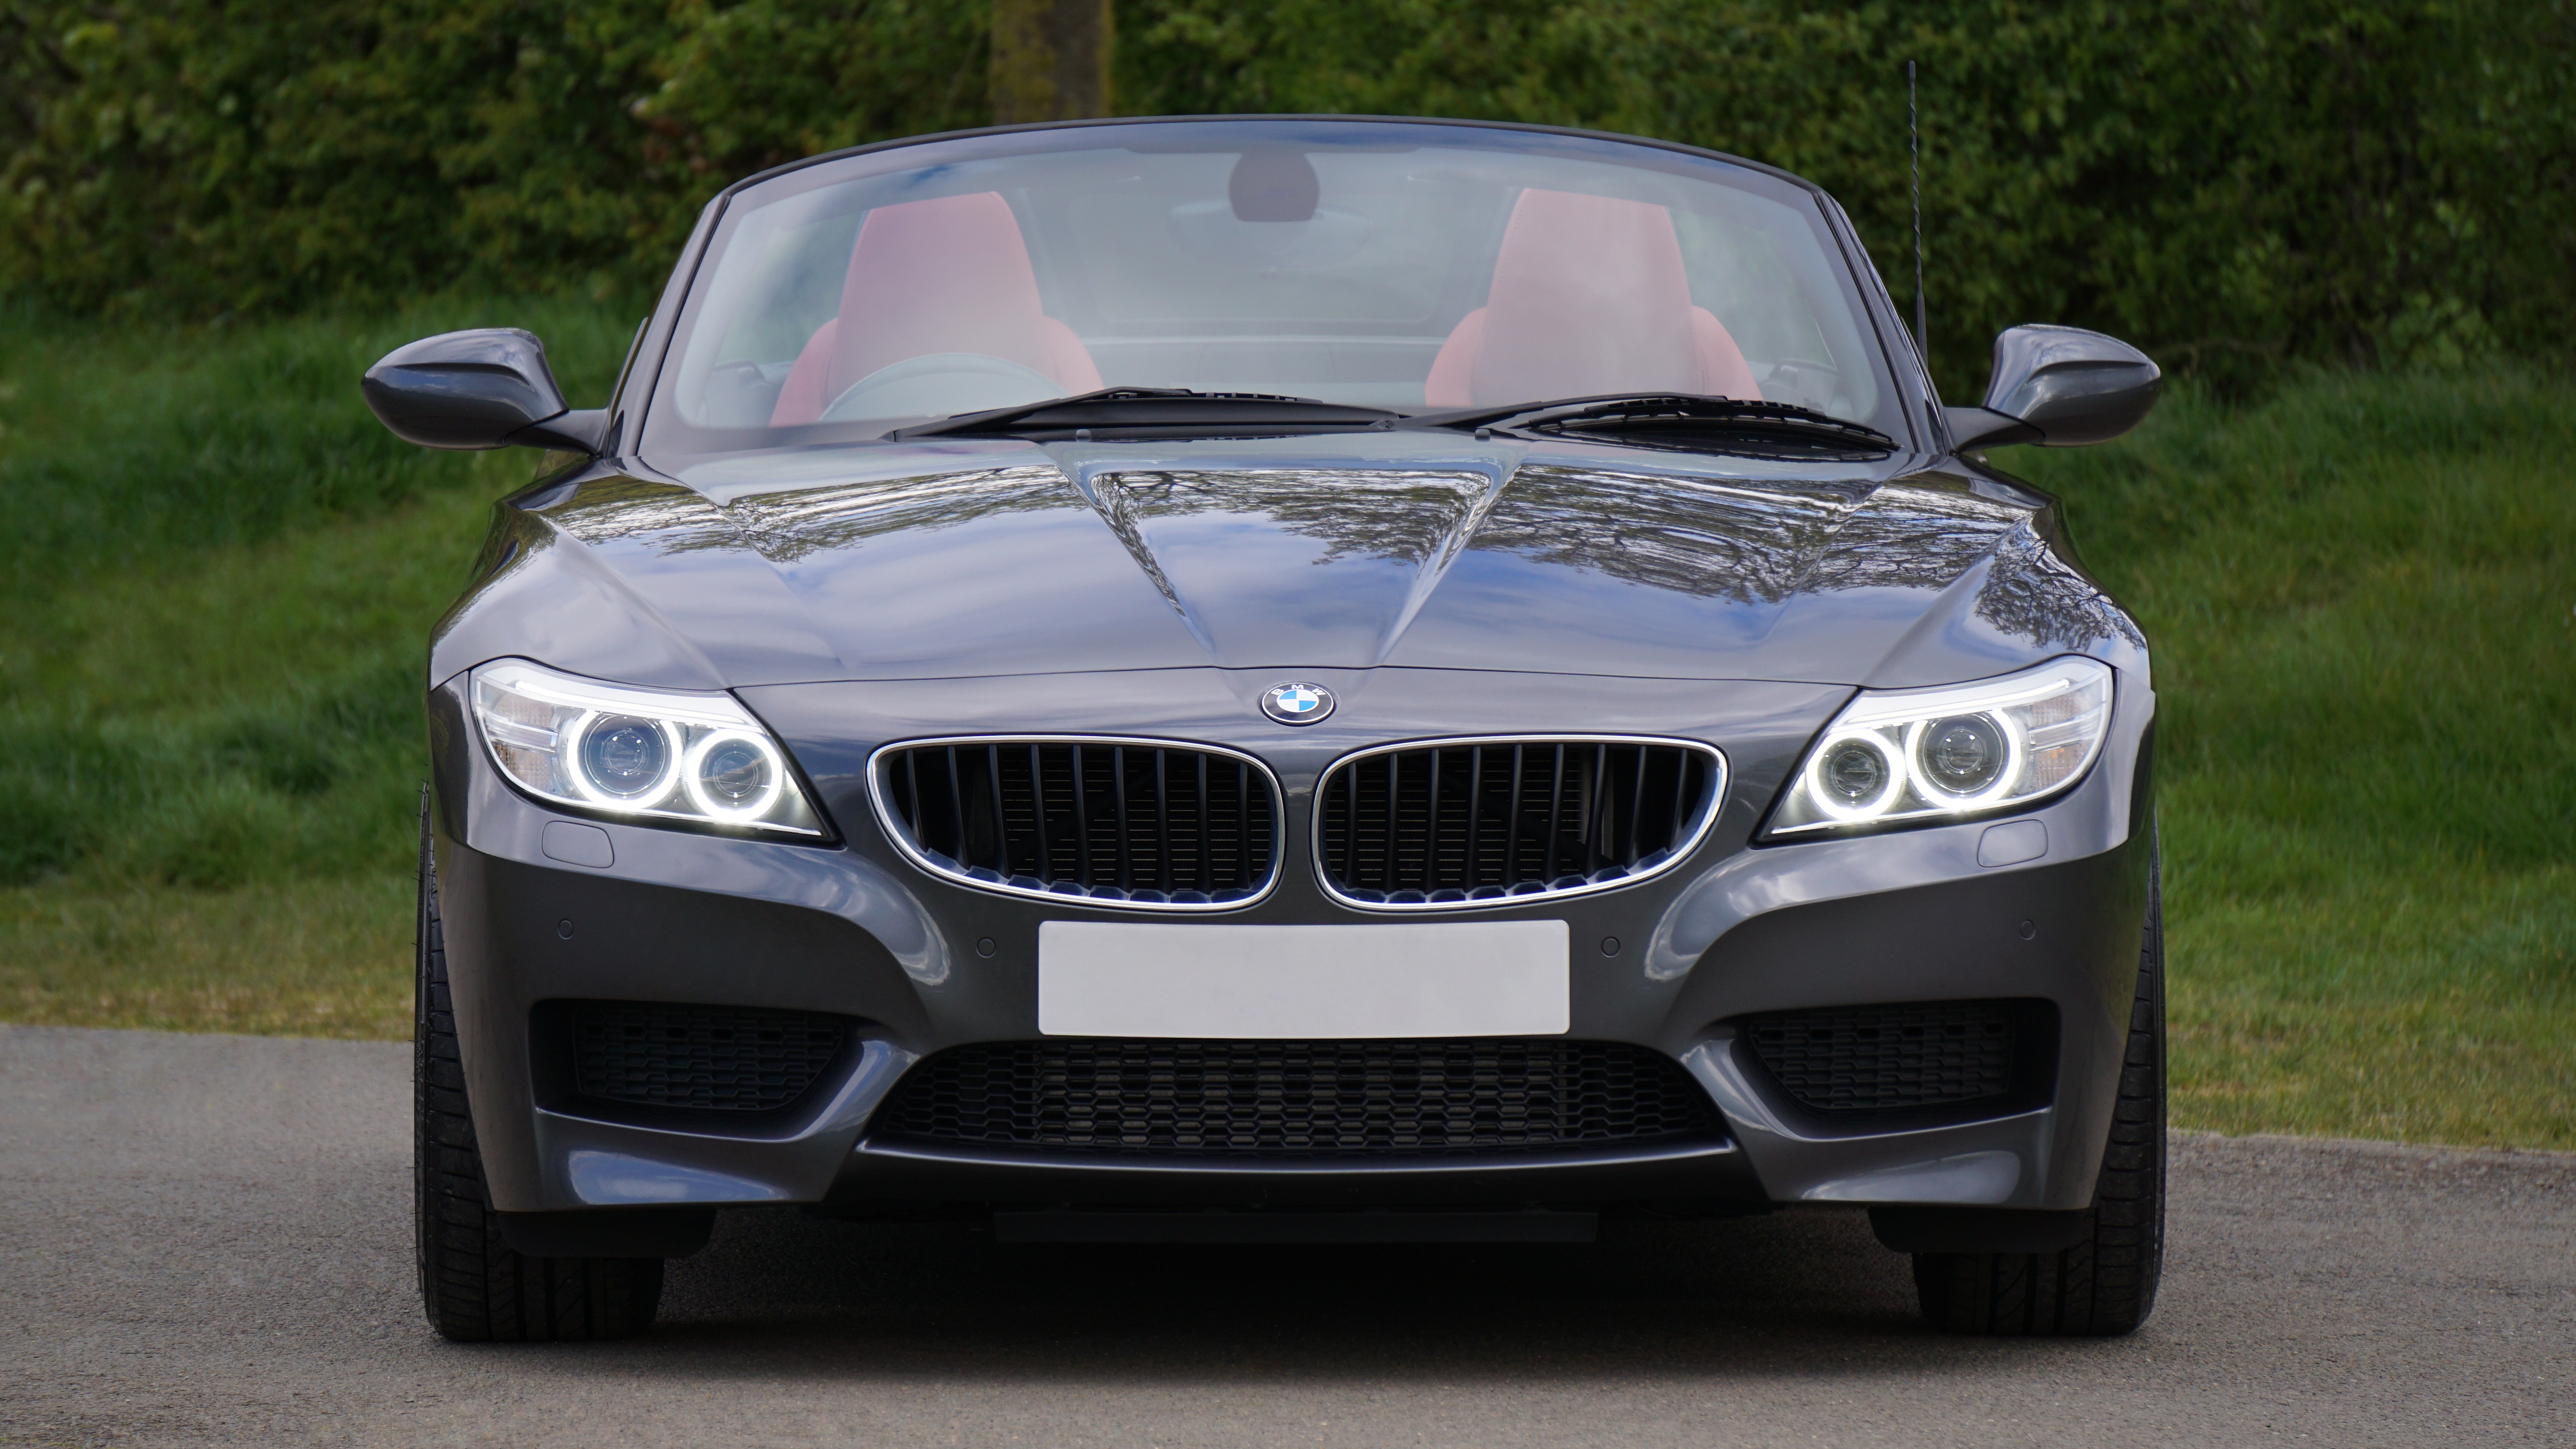
car, wheel, automobile, transportation, transport, vehicle, drive, auto, speed, modern, automotive, sports car, bumper, power, luxury, motor, sedan, style, bmw, convertible, coupe, fast, sportscar, luxury cars, land vehicle, automobile make, automotive exterior, automotive design, luxury vehicle, executive car, bmw 3 series e90, sports sedan, personal luxury car, bmw z4